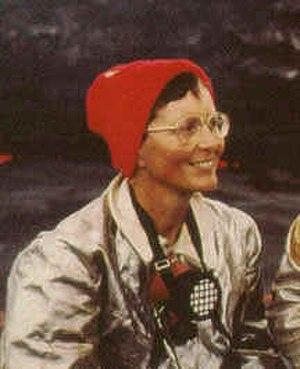
Katia Krafft, née Catherine Joséphine Conrad le 17 avril 1942 à Soultz-Haut-Rhin et morte accidentellement le 3 juin 1991 au Japon, est une volcanologue française.
Culottées est une série de bande dessinée de Pénélope Bagieu en deux tomes, publiés en 2016 et 2017. Son titre complet est Culottées — Des femmes qui ne font que ce qu'elles veulent.